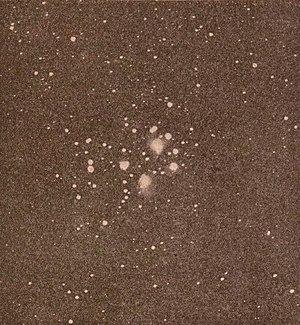
L’amas des Pléiades, photographié le 11 mars 1907